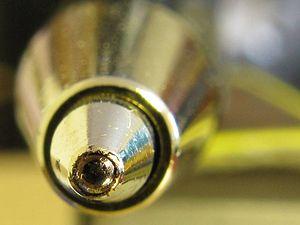
Photographie en gros plan de la bille d'un style à bille.